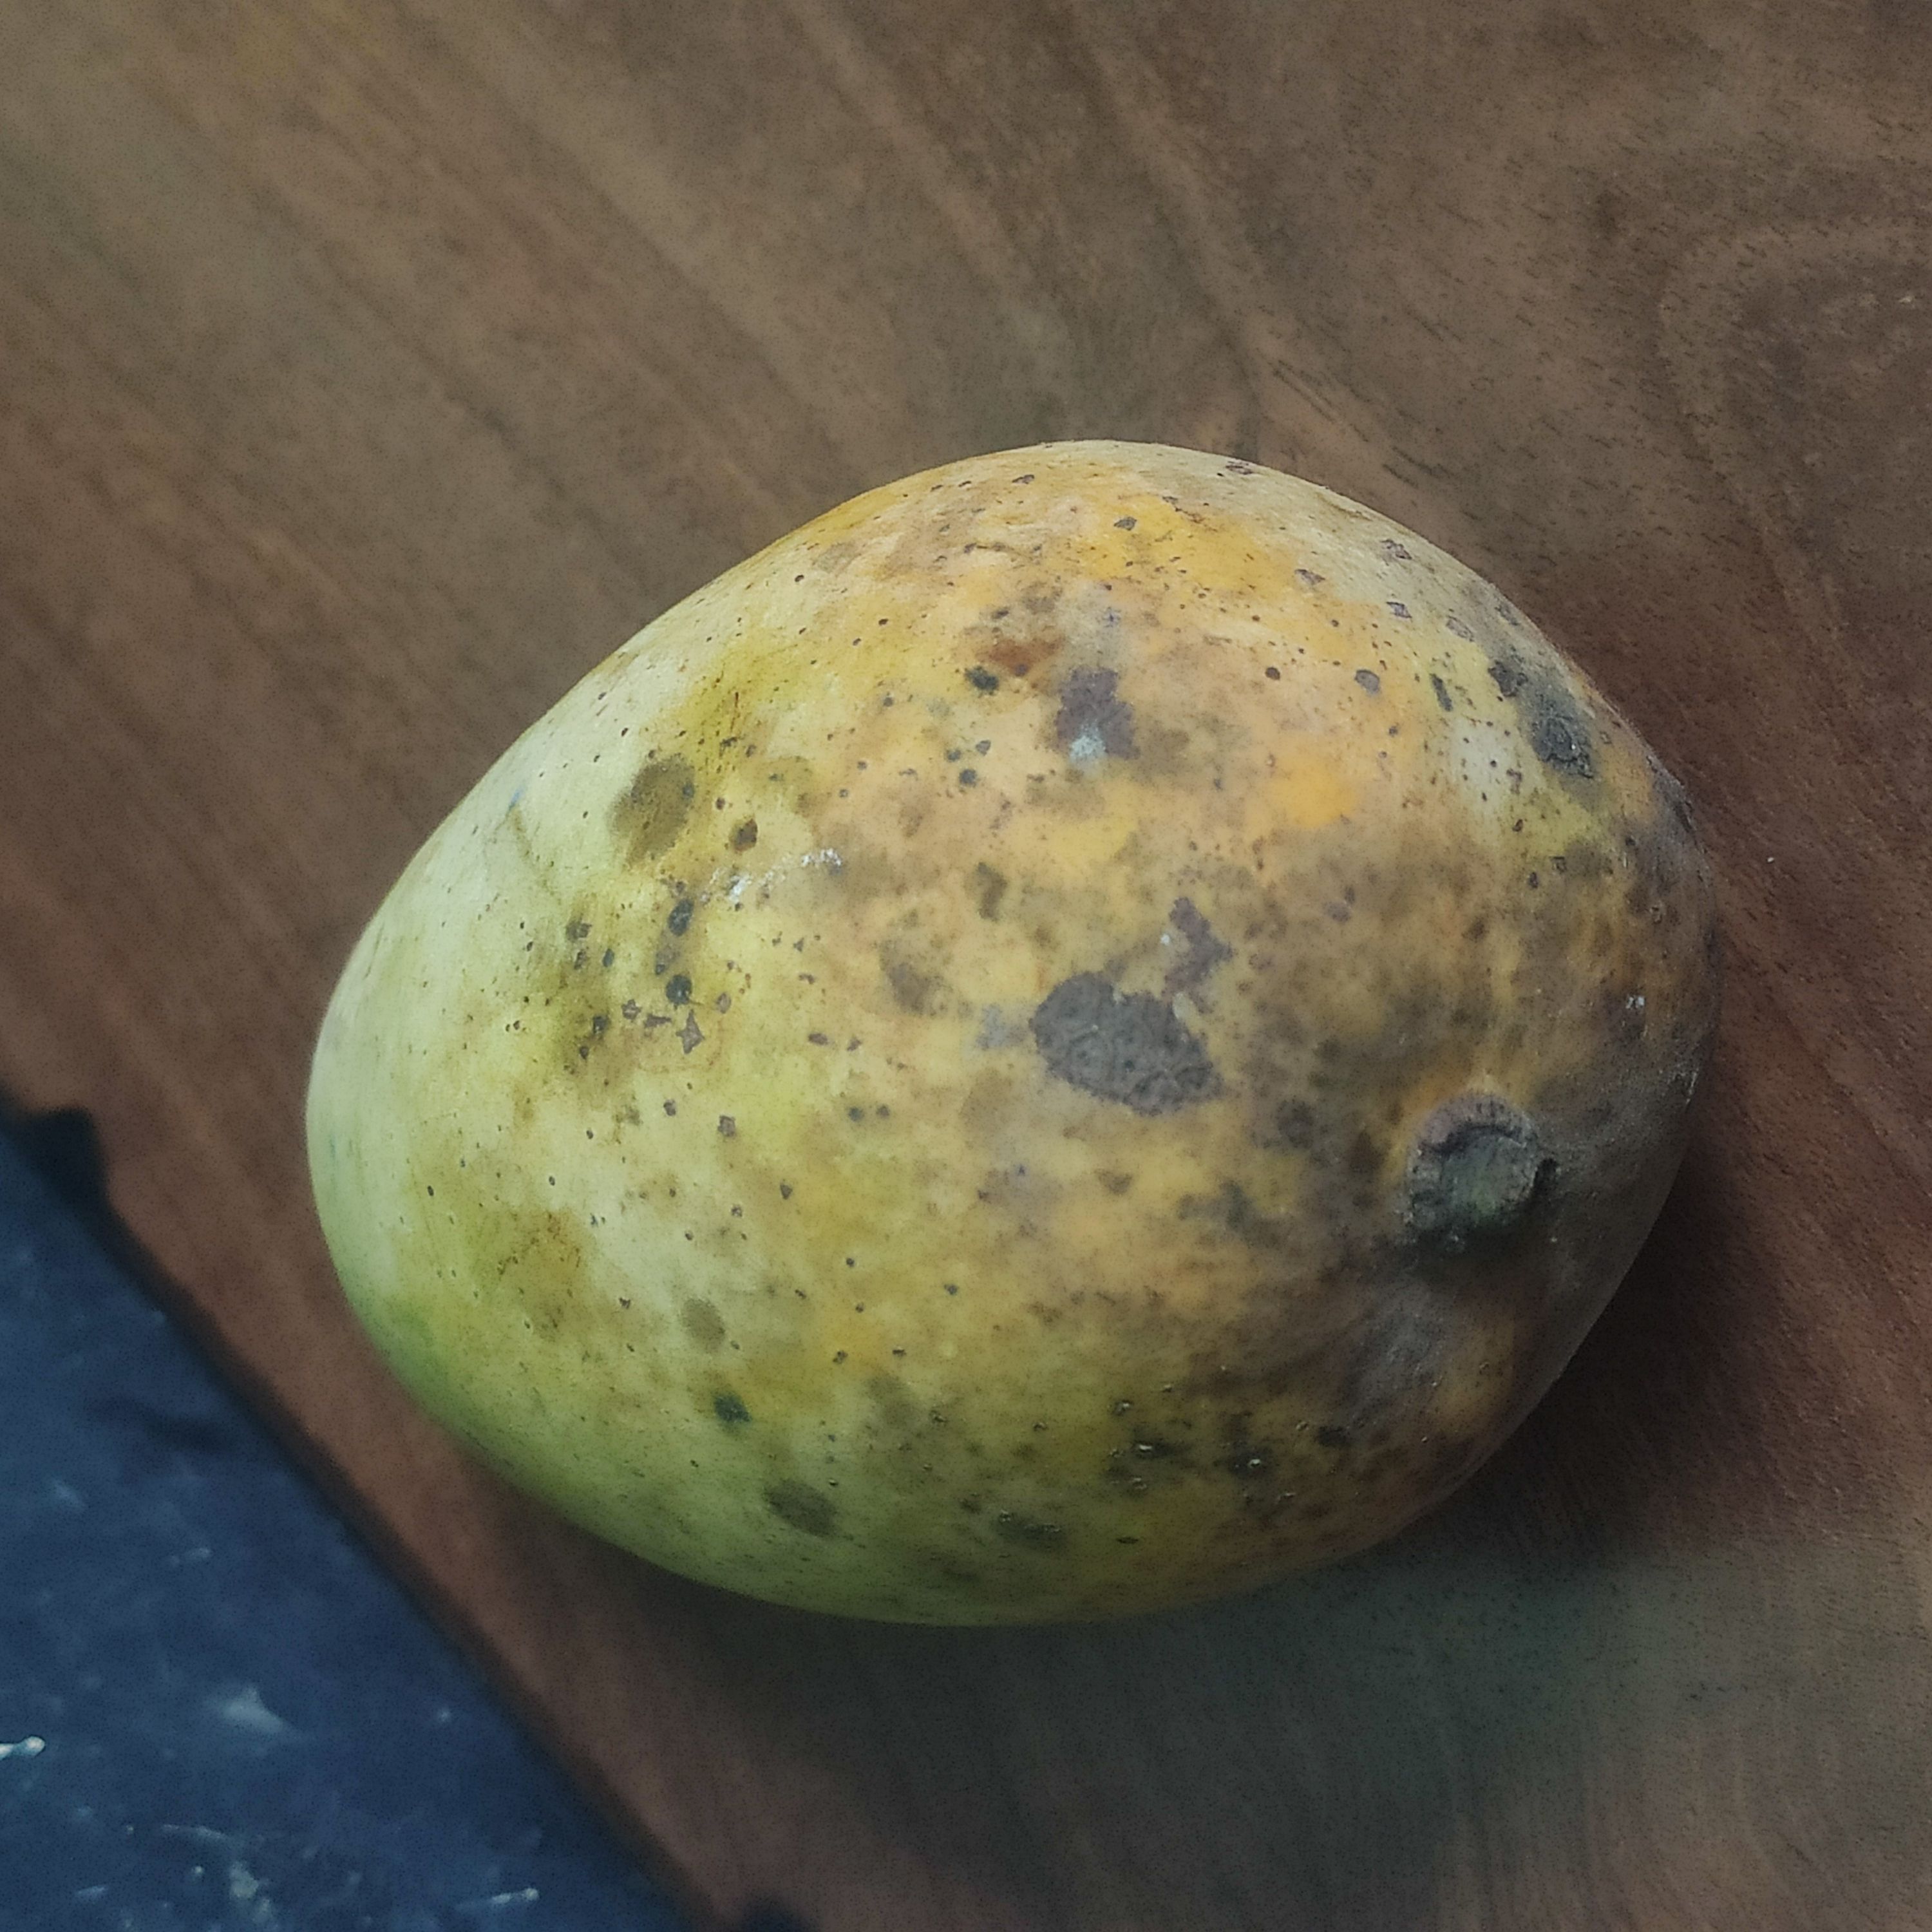
Fruit: mango
Grade: 2nd-grade